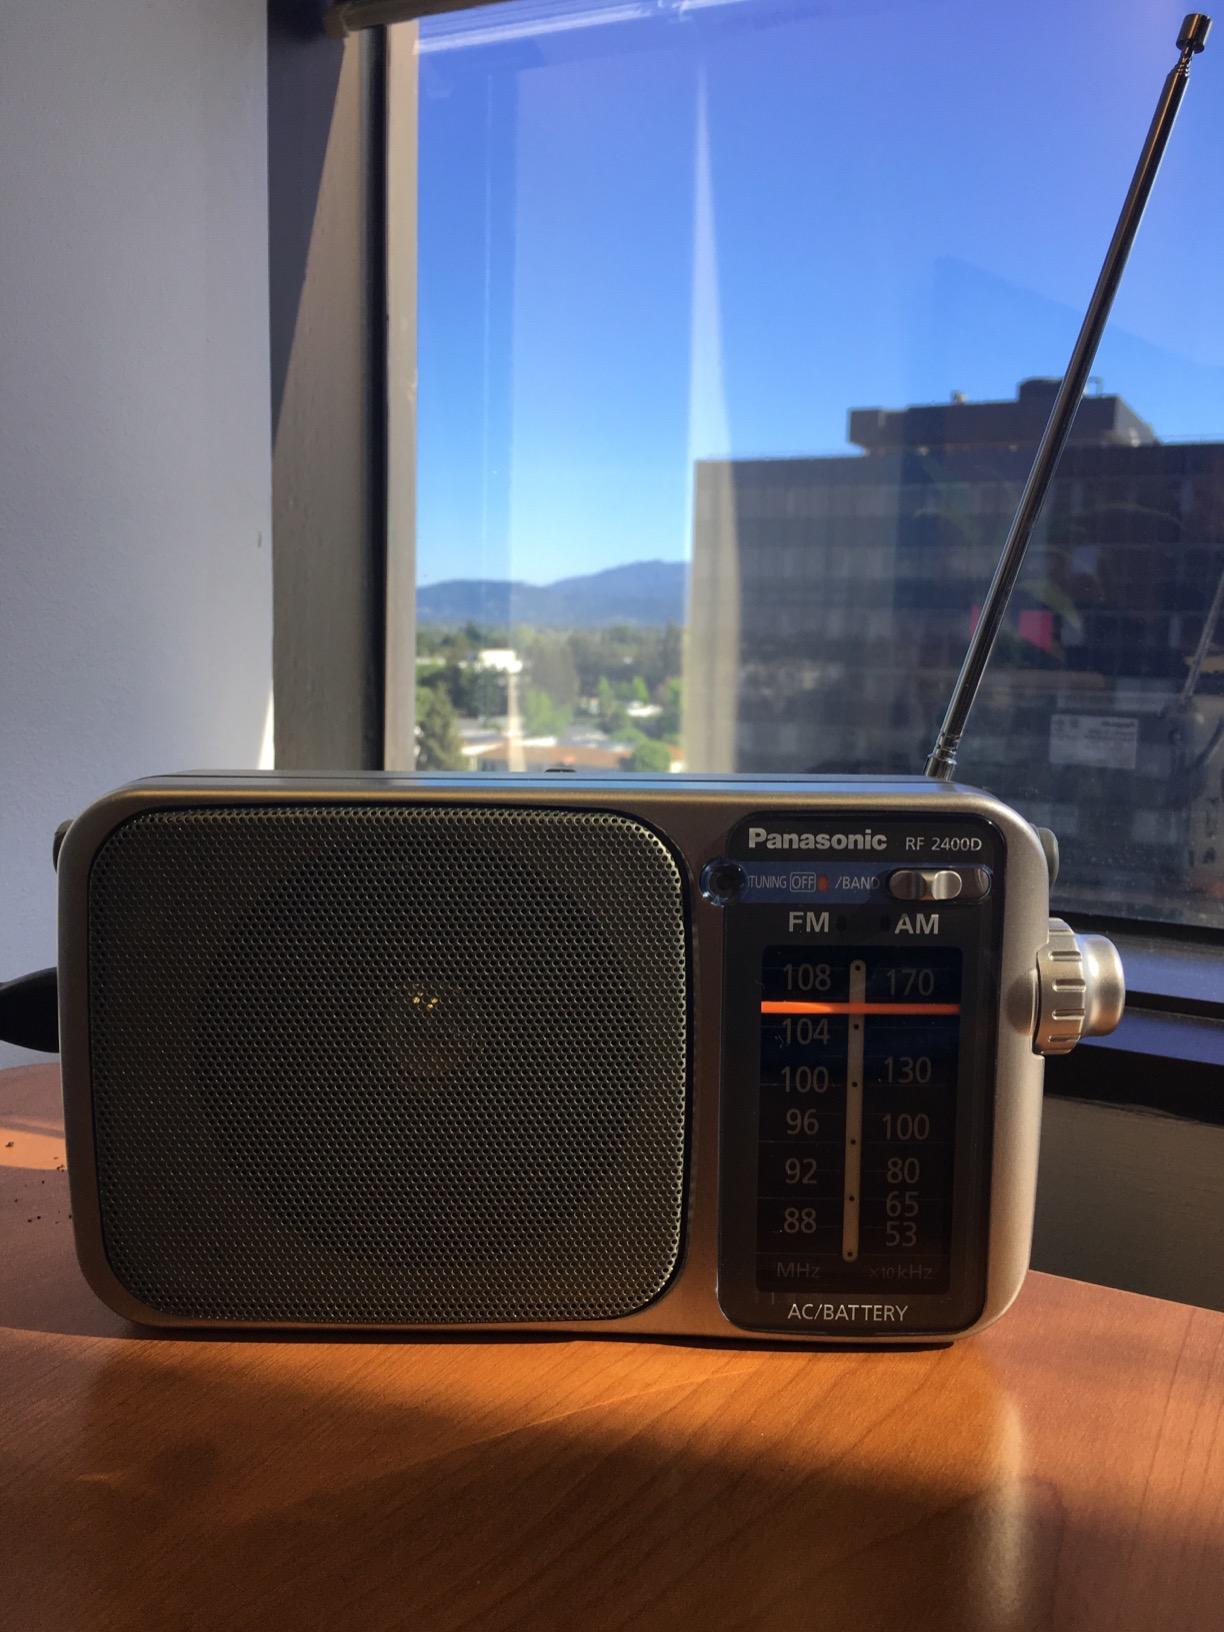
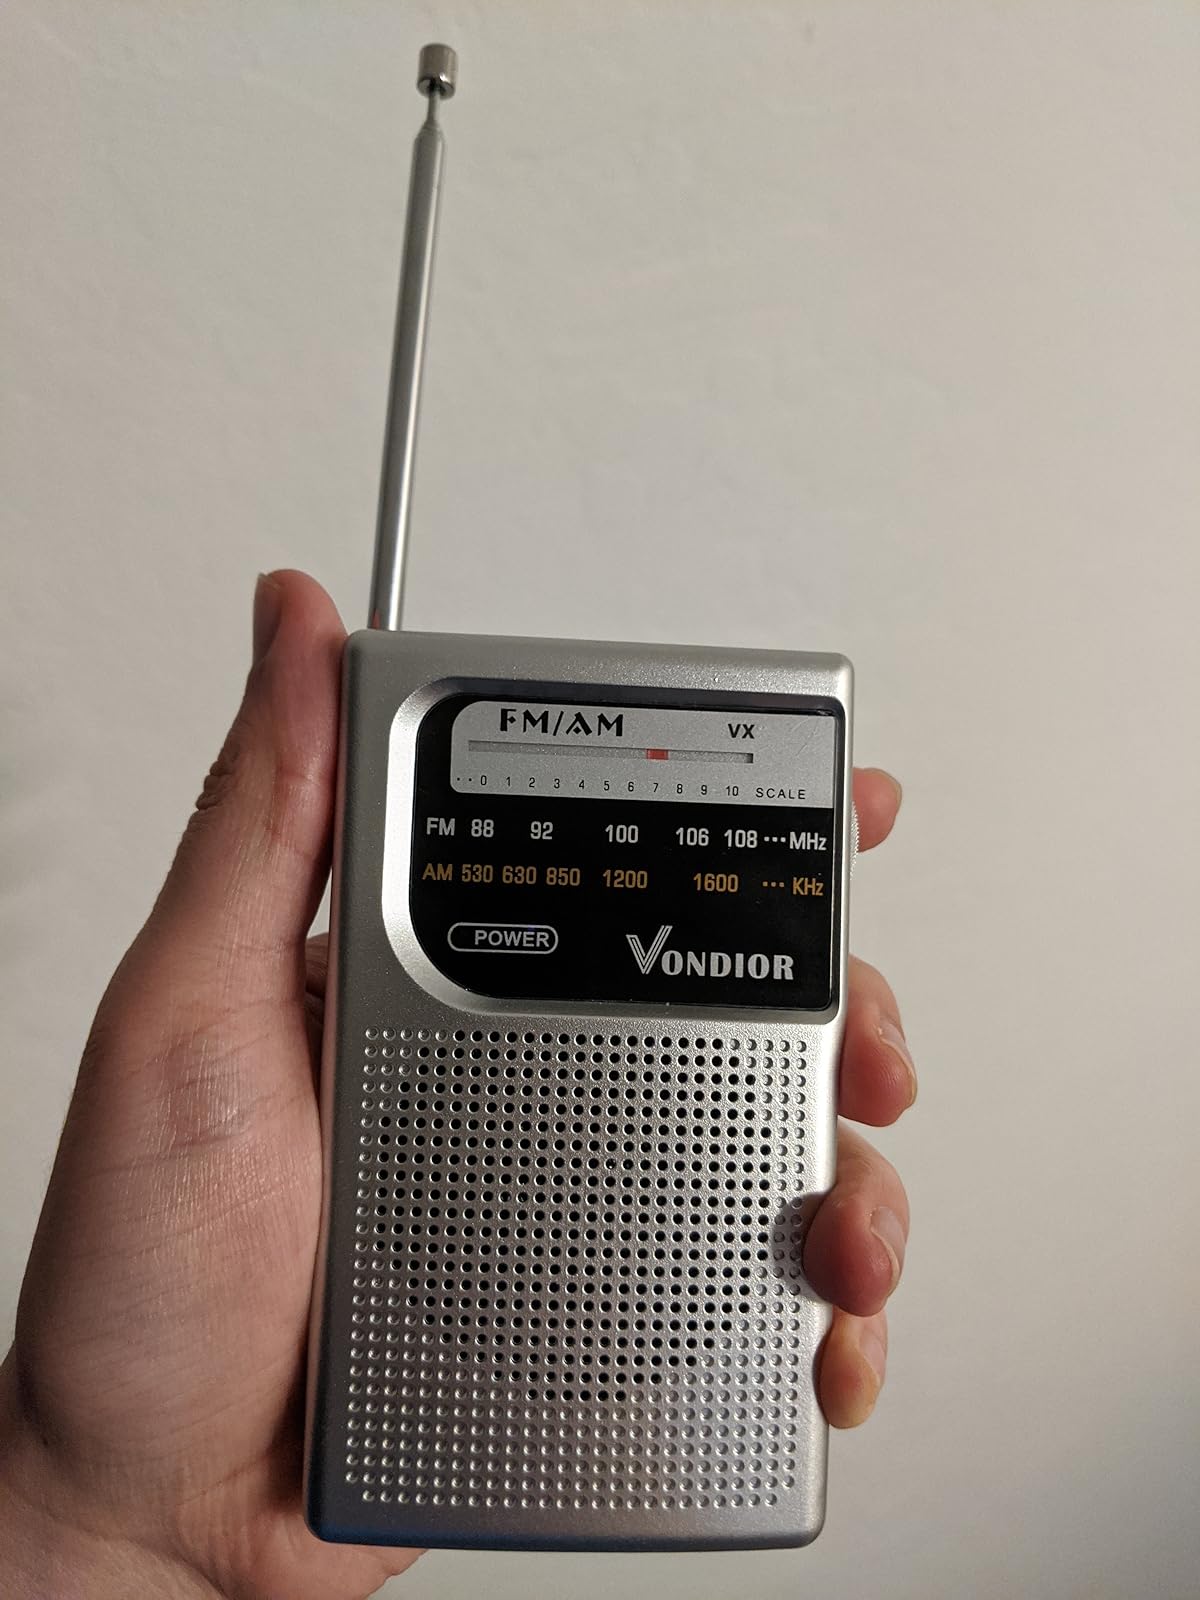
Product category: radio
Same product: no